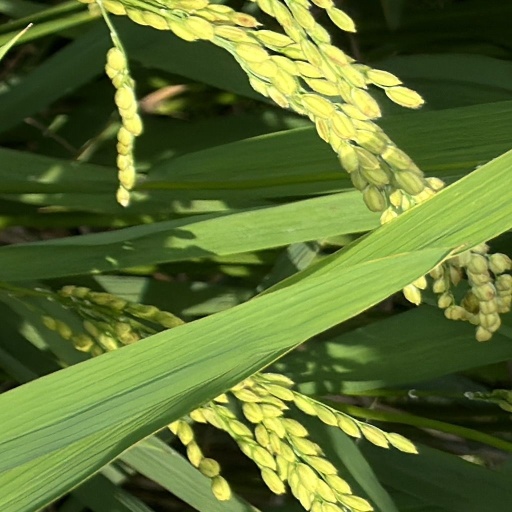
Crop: rice